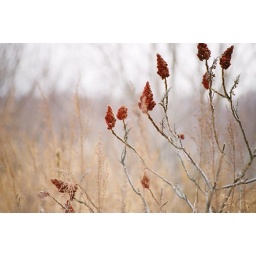
railroad tracks near my house